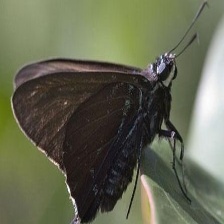
Species: MANGROVE SKIPPER